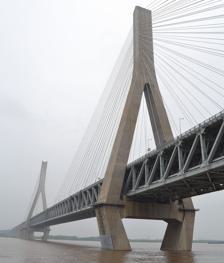
Building: Tianxingzhou Yangtze River Bridge
Country: China
Year built: 2009
Bridge in Hubei, China Tianxingzhou Bridge 武汉天兴洲长江大桥 Coordinates 30°39′25″N 114°24′18″E / 30.656889°N 114.404969°E / 30.656889; 114.404969 Carries 6 lanes of the Wuhan Third Ring Road 2 tracks of Wuhan–Guangzhou High-Speed Railway 2 tracks of the Hefei–Wuhan High-Speed Railway Crosses Yangtze River Locale Wuhan , Hubei , China Characteristics Design Cable-stayed Total length 4,657 metres (15,279 ft) Height 190 metres (620 ft) Longest span 504 metres (1,654 ft) History Construction start 2004 Construction cost CN¥ 11 billion Opened December 26, 2009 ( 2009-December-26 ) Location The Tianxingzhou Yangtze River Bridge ( Chinese : 武汉天兴洲长江大桥 ) is a combined road and rail bridge across the Yangtze River in the city of Wuhan , the capital of the Hubei Province of China. The bridge crosses the Yangtze in the northeastern part of the city, a few kilometers downstream of the Second Wuhan Yangtze River Bridge . Its name is due to the Tianxing Island (天兴洲, Tianxingzhou), above which it crosses the river. Built at the cost of CN¥ 11 billion, the 4,657-meter cable suspension bridge was opened on December 26, 2009, in time for the opening of the Wuhan railway station . The bridges main span measures 504 metres (1,654 ft), the longest combined road and rail cable-stayed span in the world . Description The bridge is a combined road and rail bridge; it has 4 railroad tracks and 6 vehicular traffic lanes. It is the northeastern (downstream) Yangtze crossing for Wuhan's Third Ring Road (the southwestern, upstream, crossing is the Baishazhou Bridge ). As of 2012 [update] there are at least half a dozen of road crossings of the Yangtze River in Wuhan, as well as a subway line under the river. The Tianxingzhou Bridge is only the second railway crossing. It carries the Wuhan–Guangzhou high-speed railway across the river and allows trains to cross the river at speeds up to 250 kilometres per hour (160 mph). It also makes it possible for some of the high-speed trains arriving to Wuhan from the east over the Hefei–Wuhan railway to cross the river and to reach Wuhan railway station (instead of their usual destination, Hankou railway station ). See also Yangtze River bridges and tunnels List of largest cable-stayed bridges List of tallest bridges in the world References